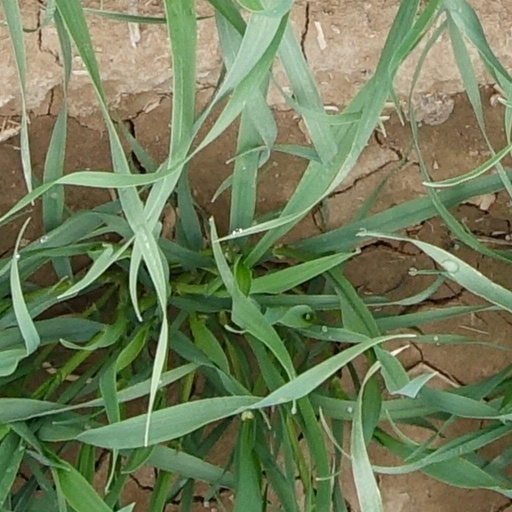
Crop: wheat